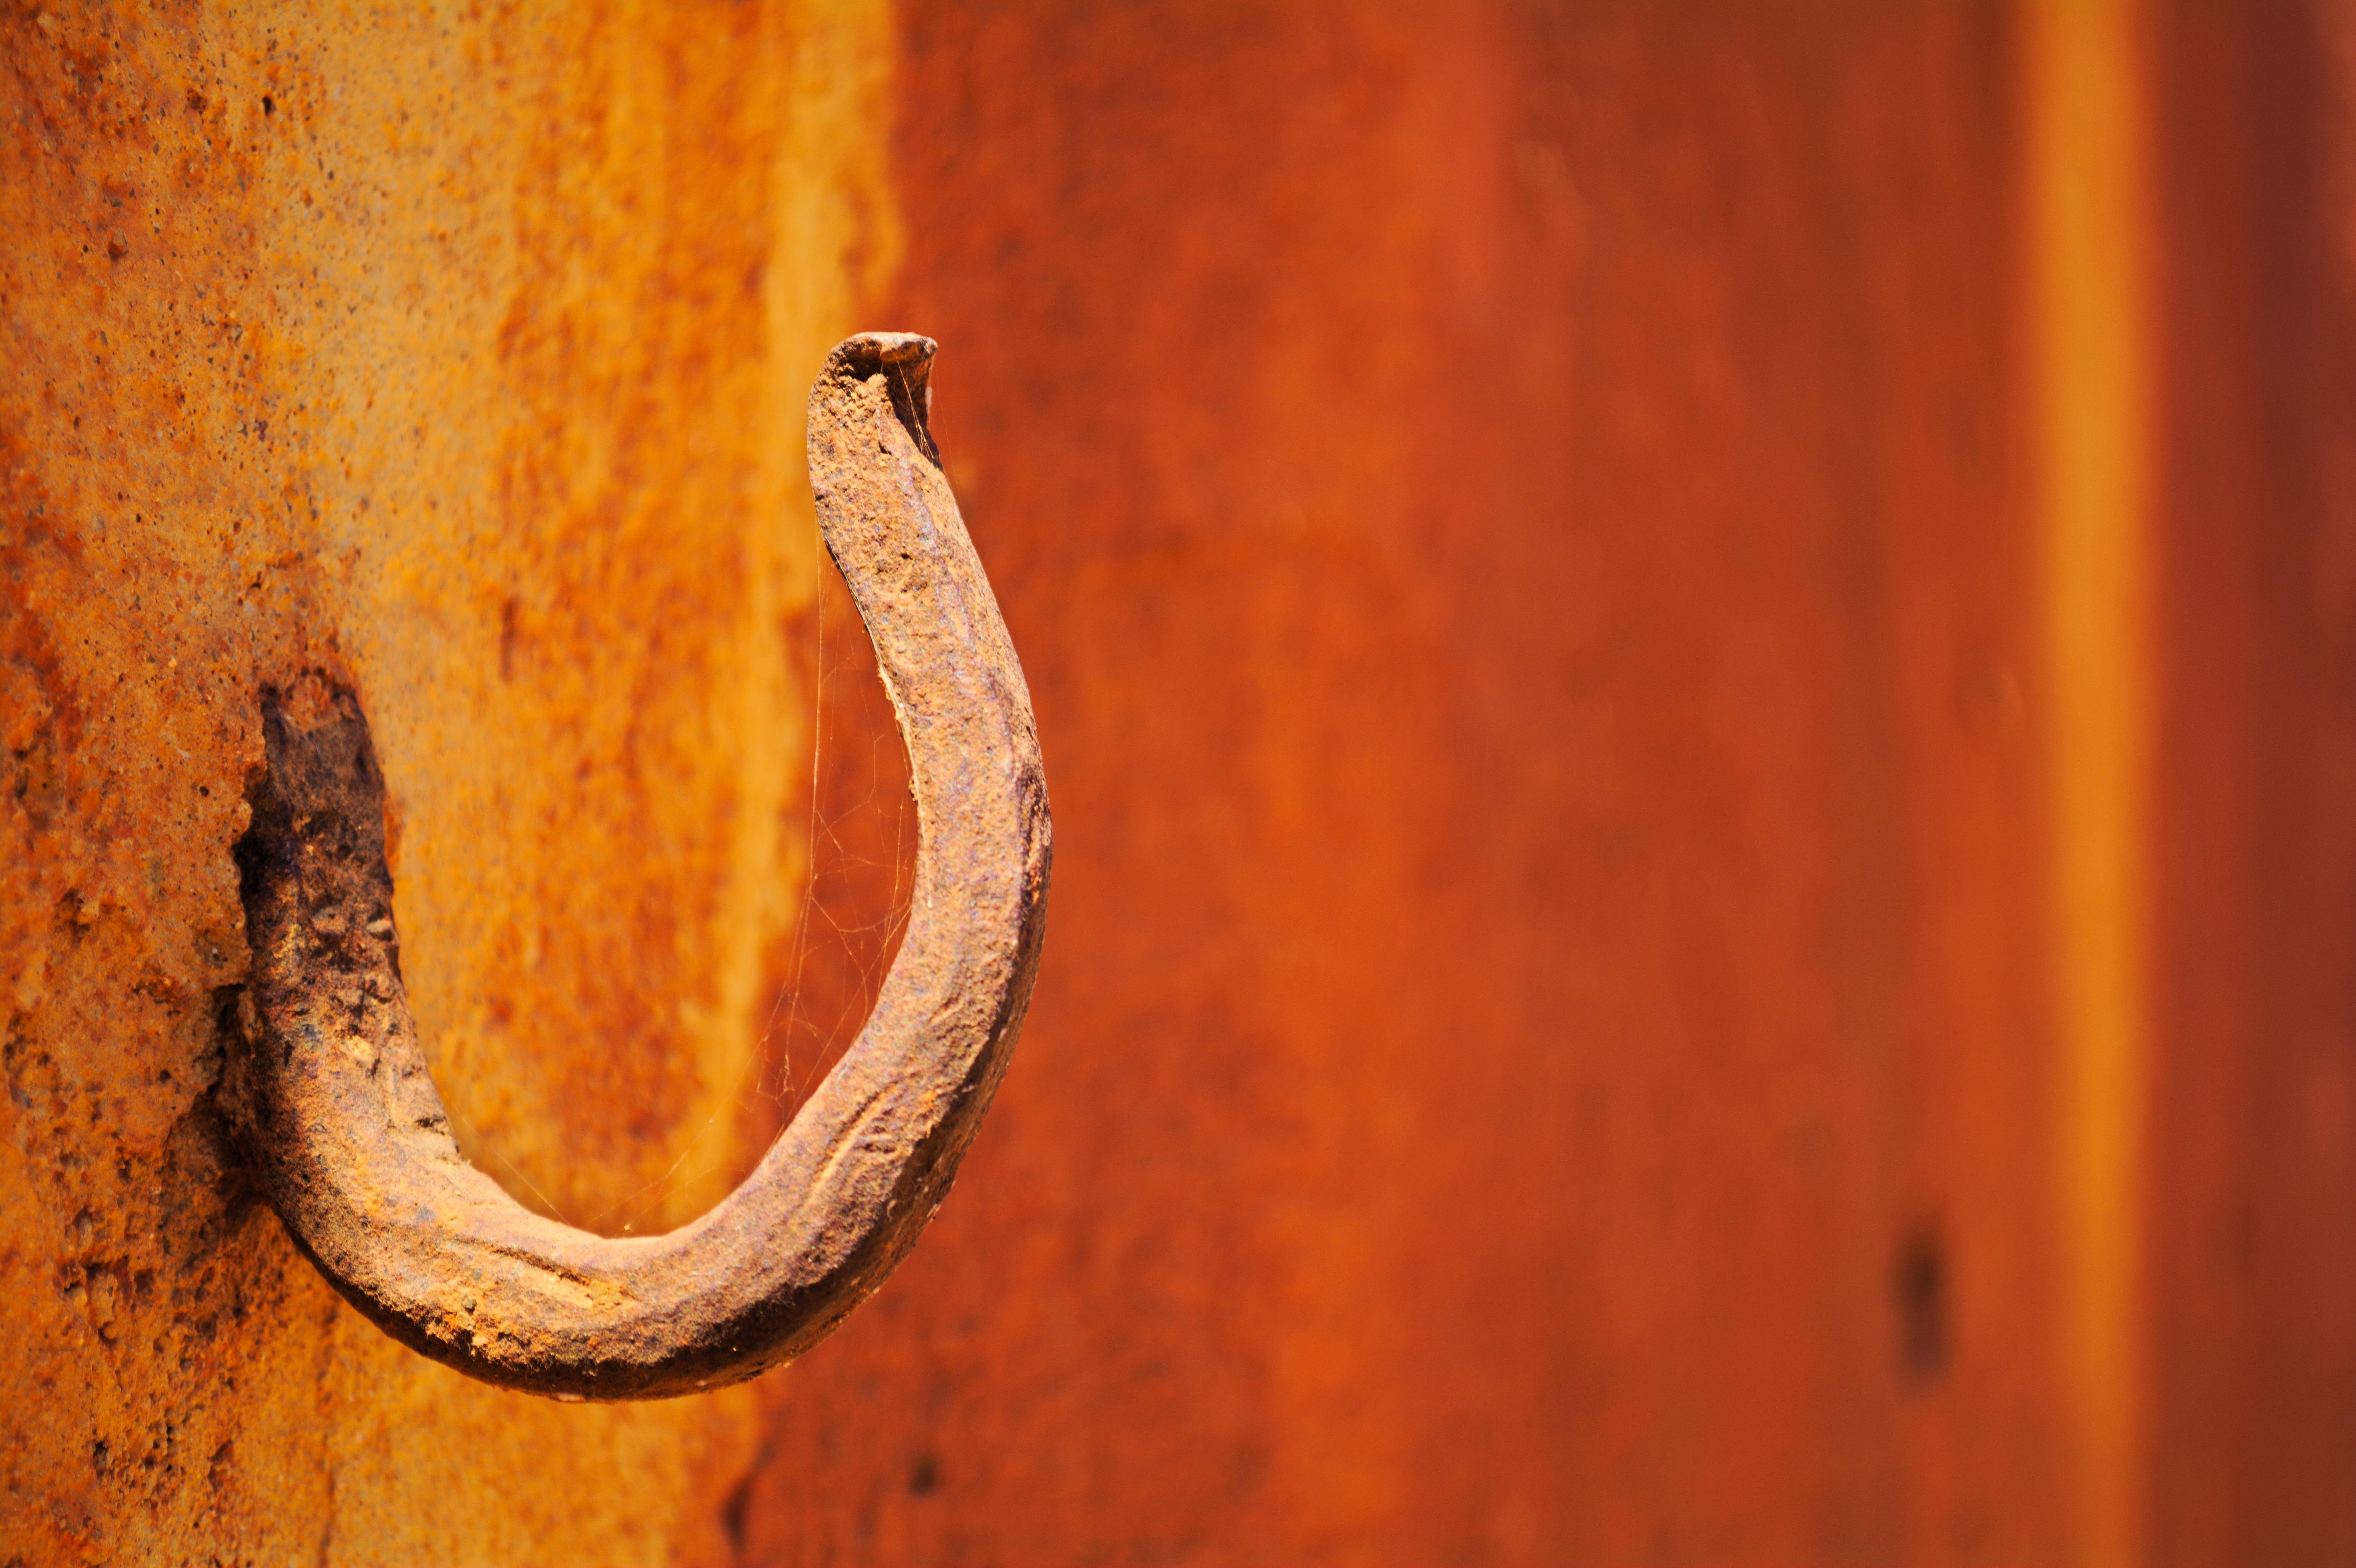
hand, wood, number, old, wall, reptile, hook, close up, macro photography